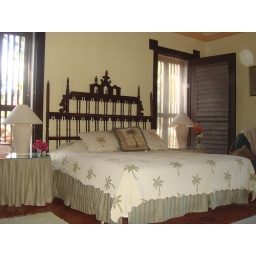
Palm bedroom in upper level of the main house. with en suite bath